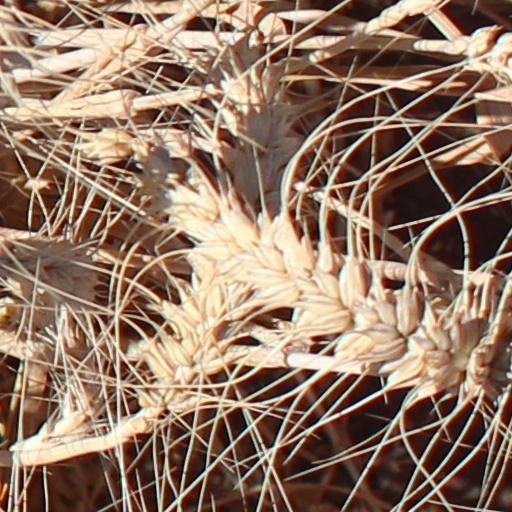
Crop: wheat